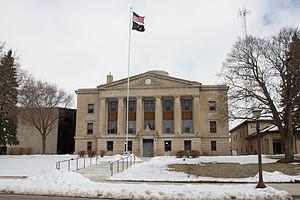
Le comté de Sibley est situé dans l’État du Minnesota, aux États-Unis. Il comptait 15 356 habitants en 2000. Son siège est Gaylord.